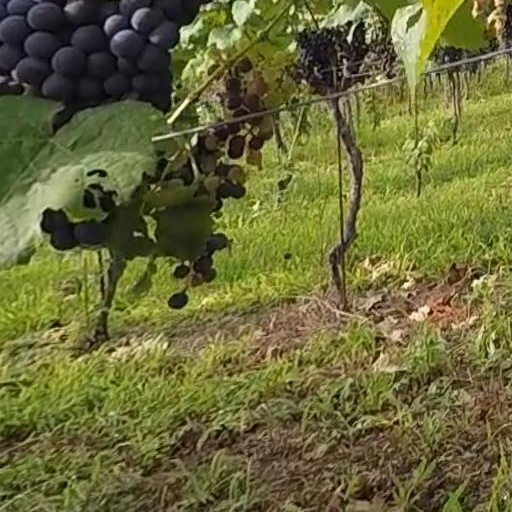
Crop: grape